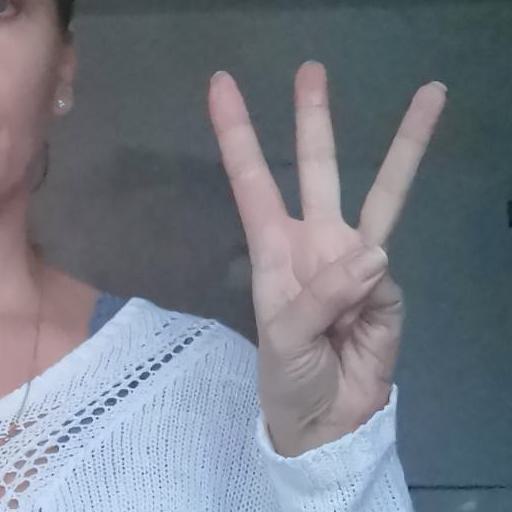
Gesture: three